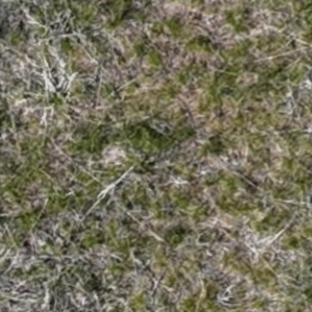
Month: may